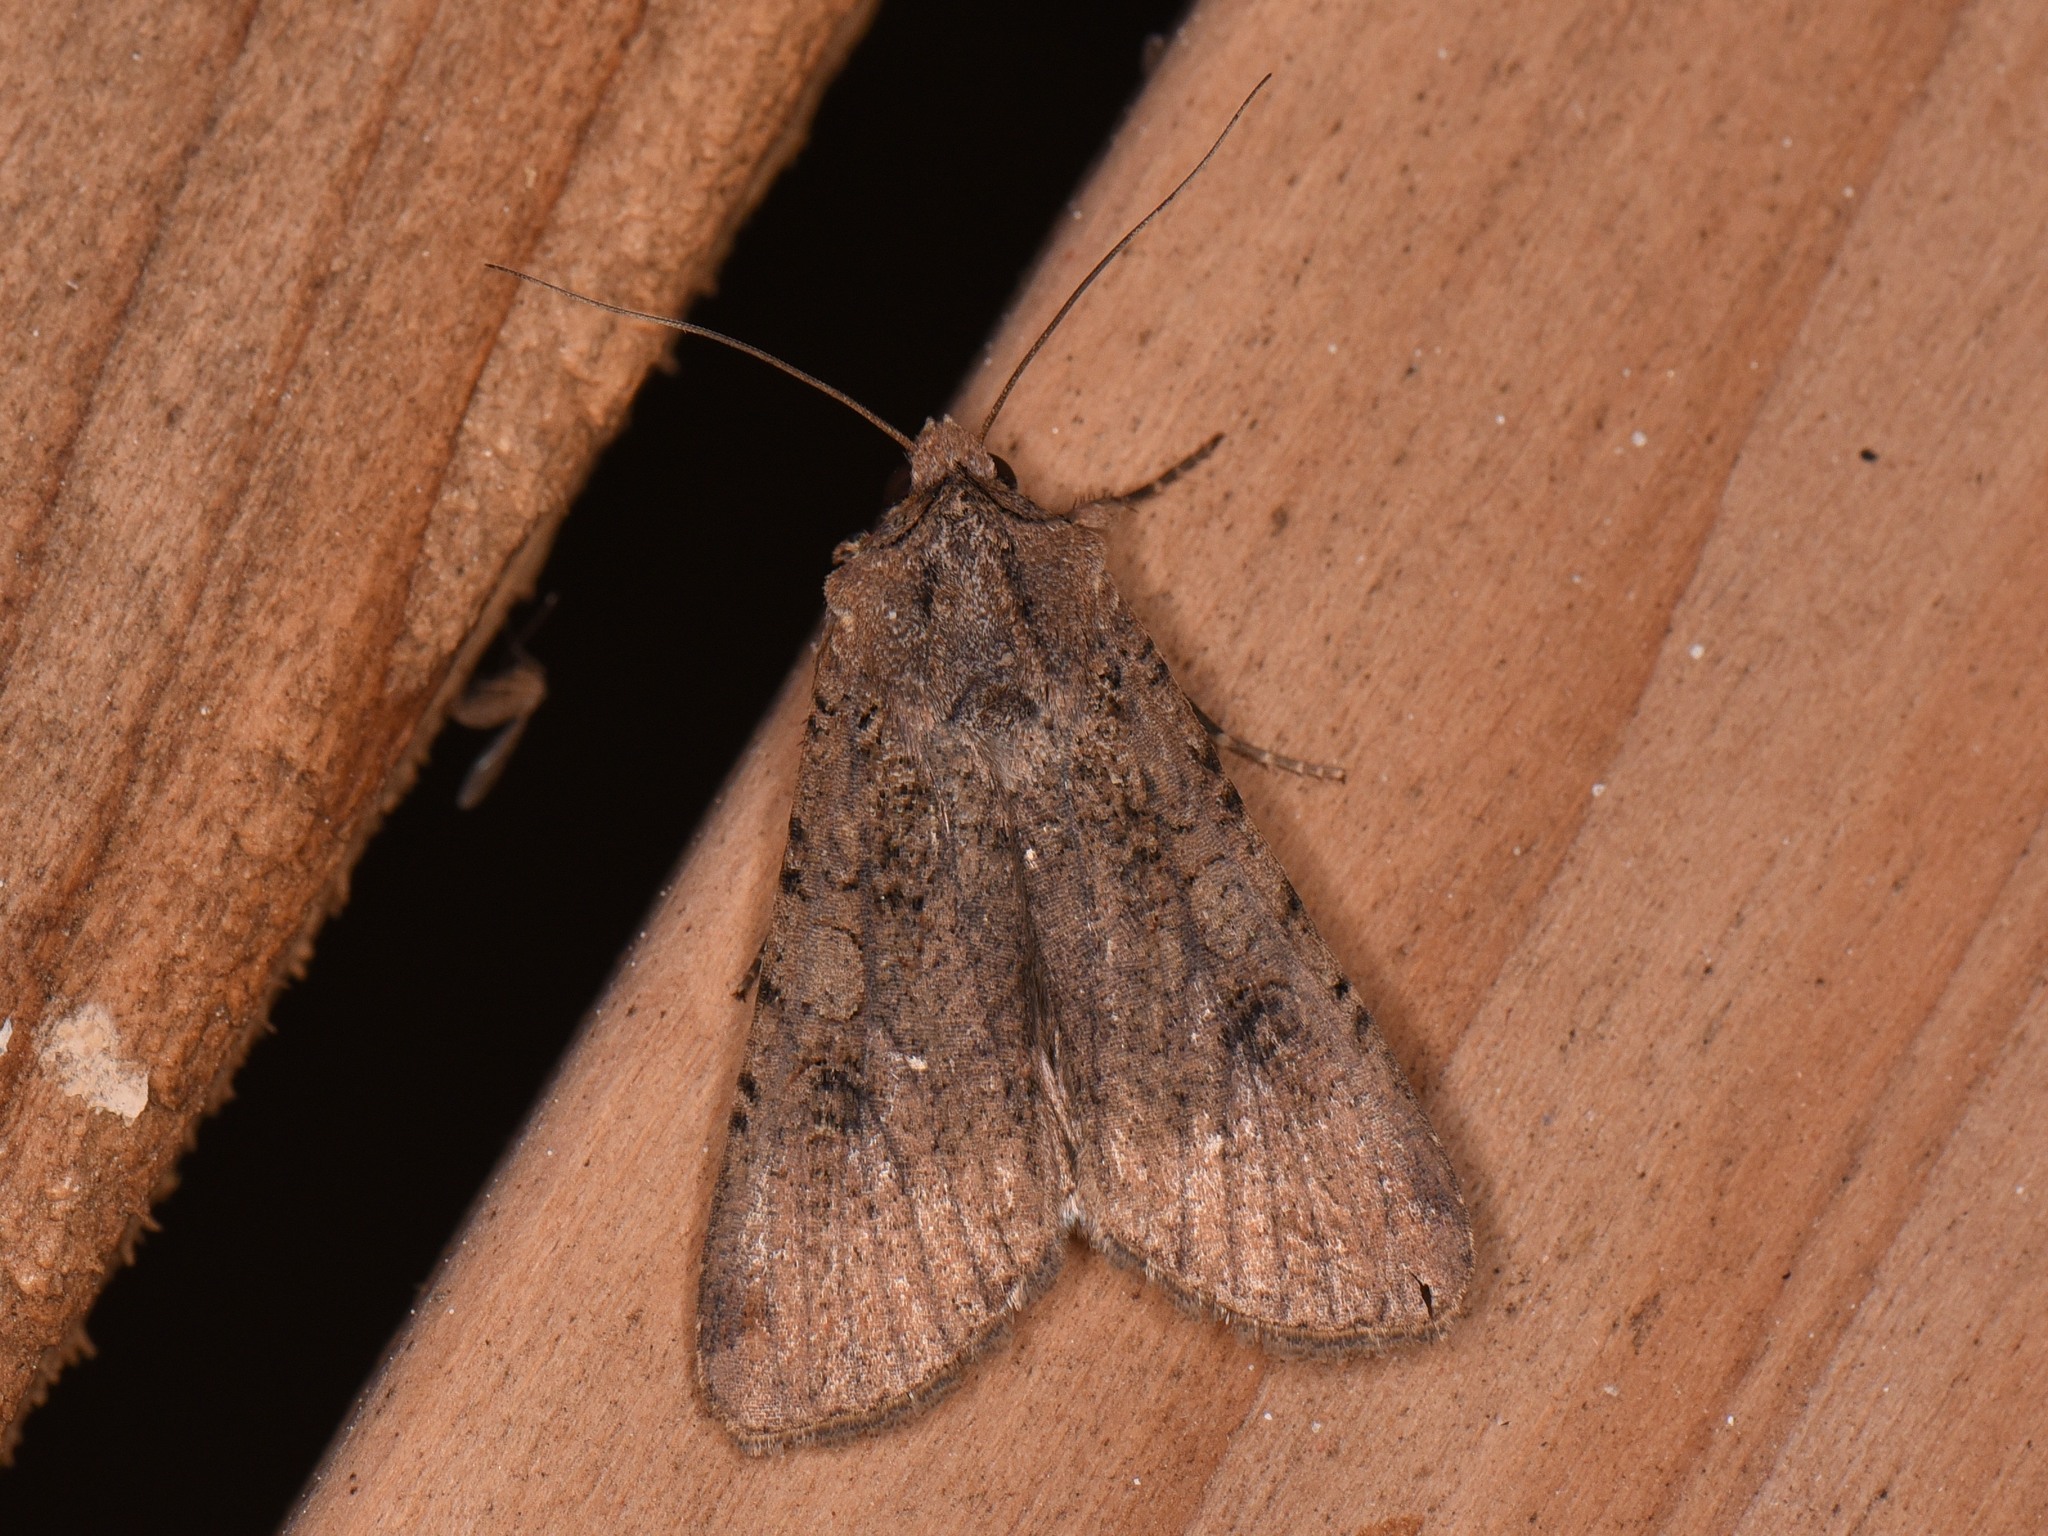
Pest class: cutworms